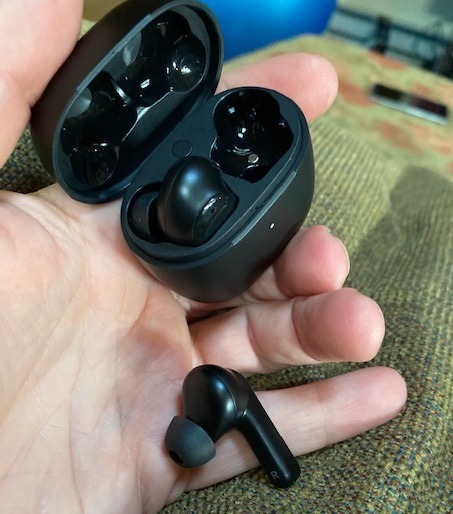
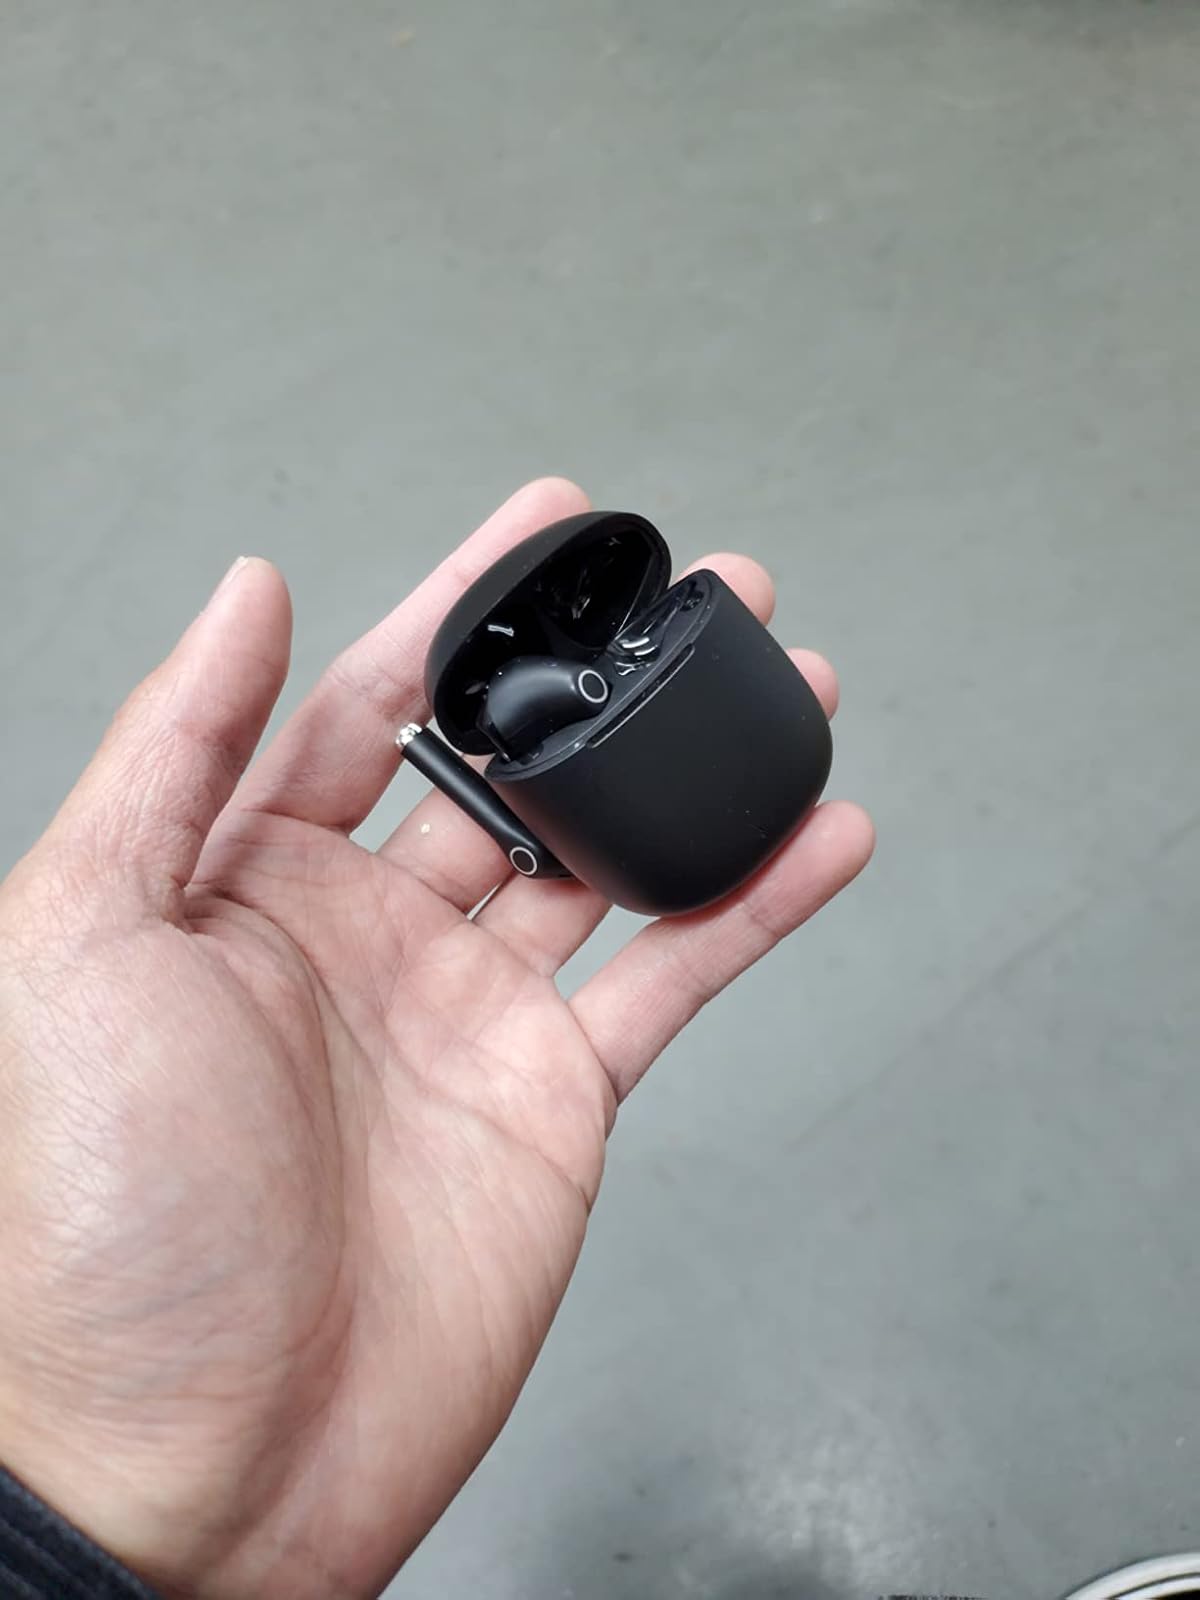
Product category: earbuds
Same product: no